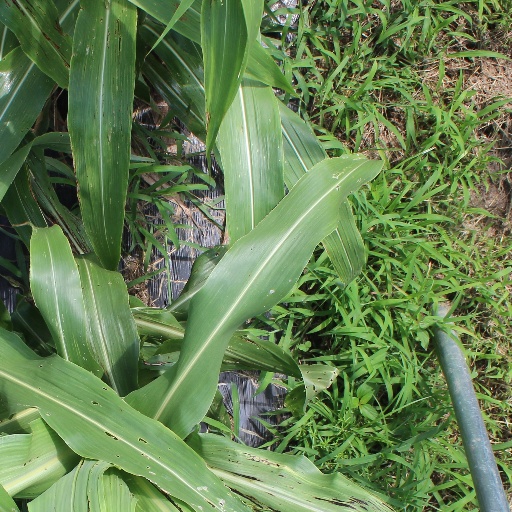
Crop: sorghum